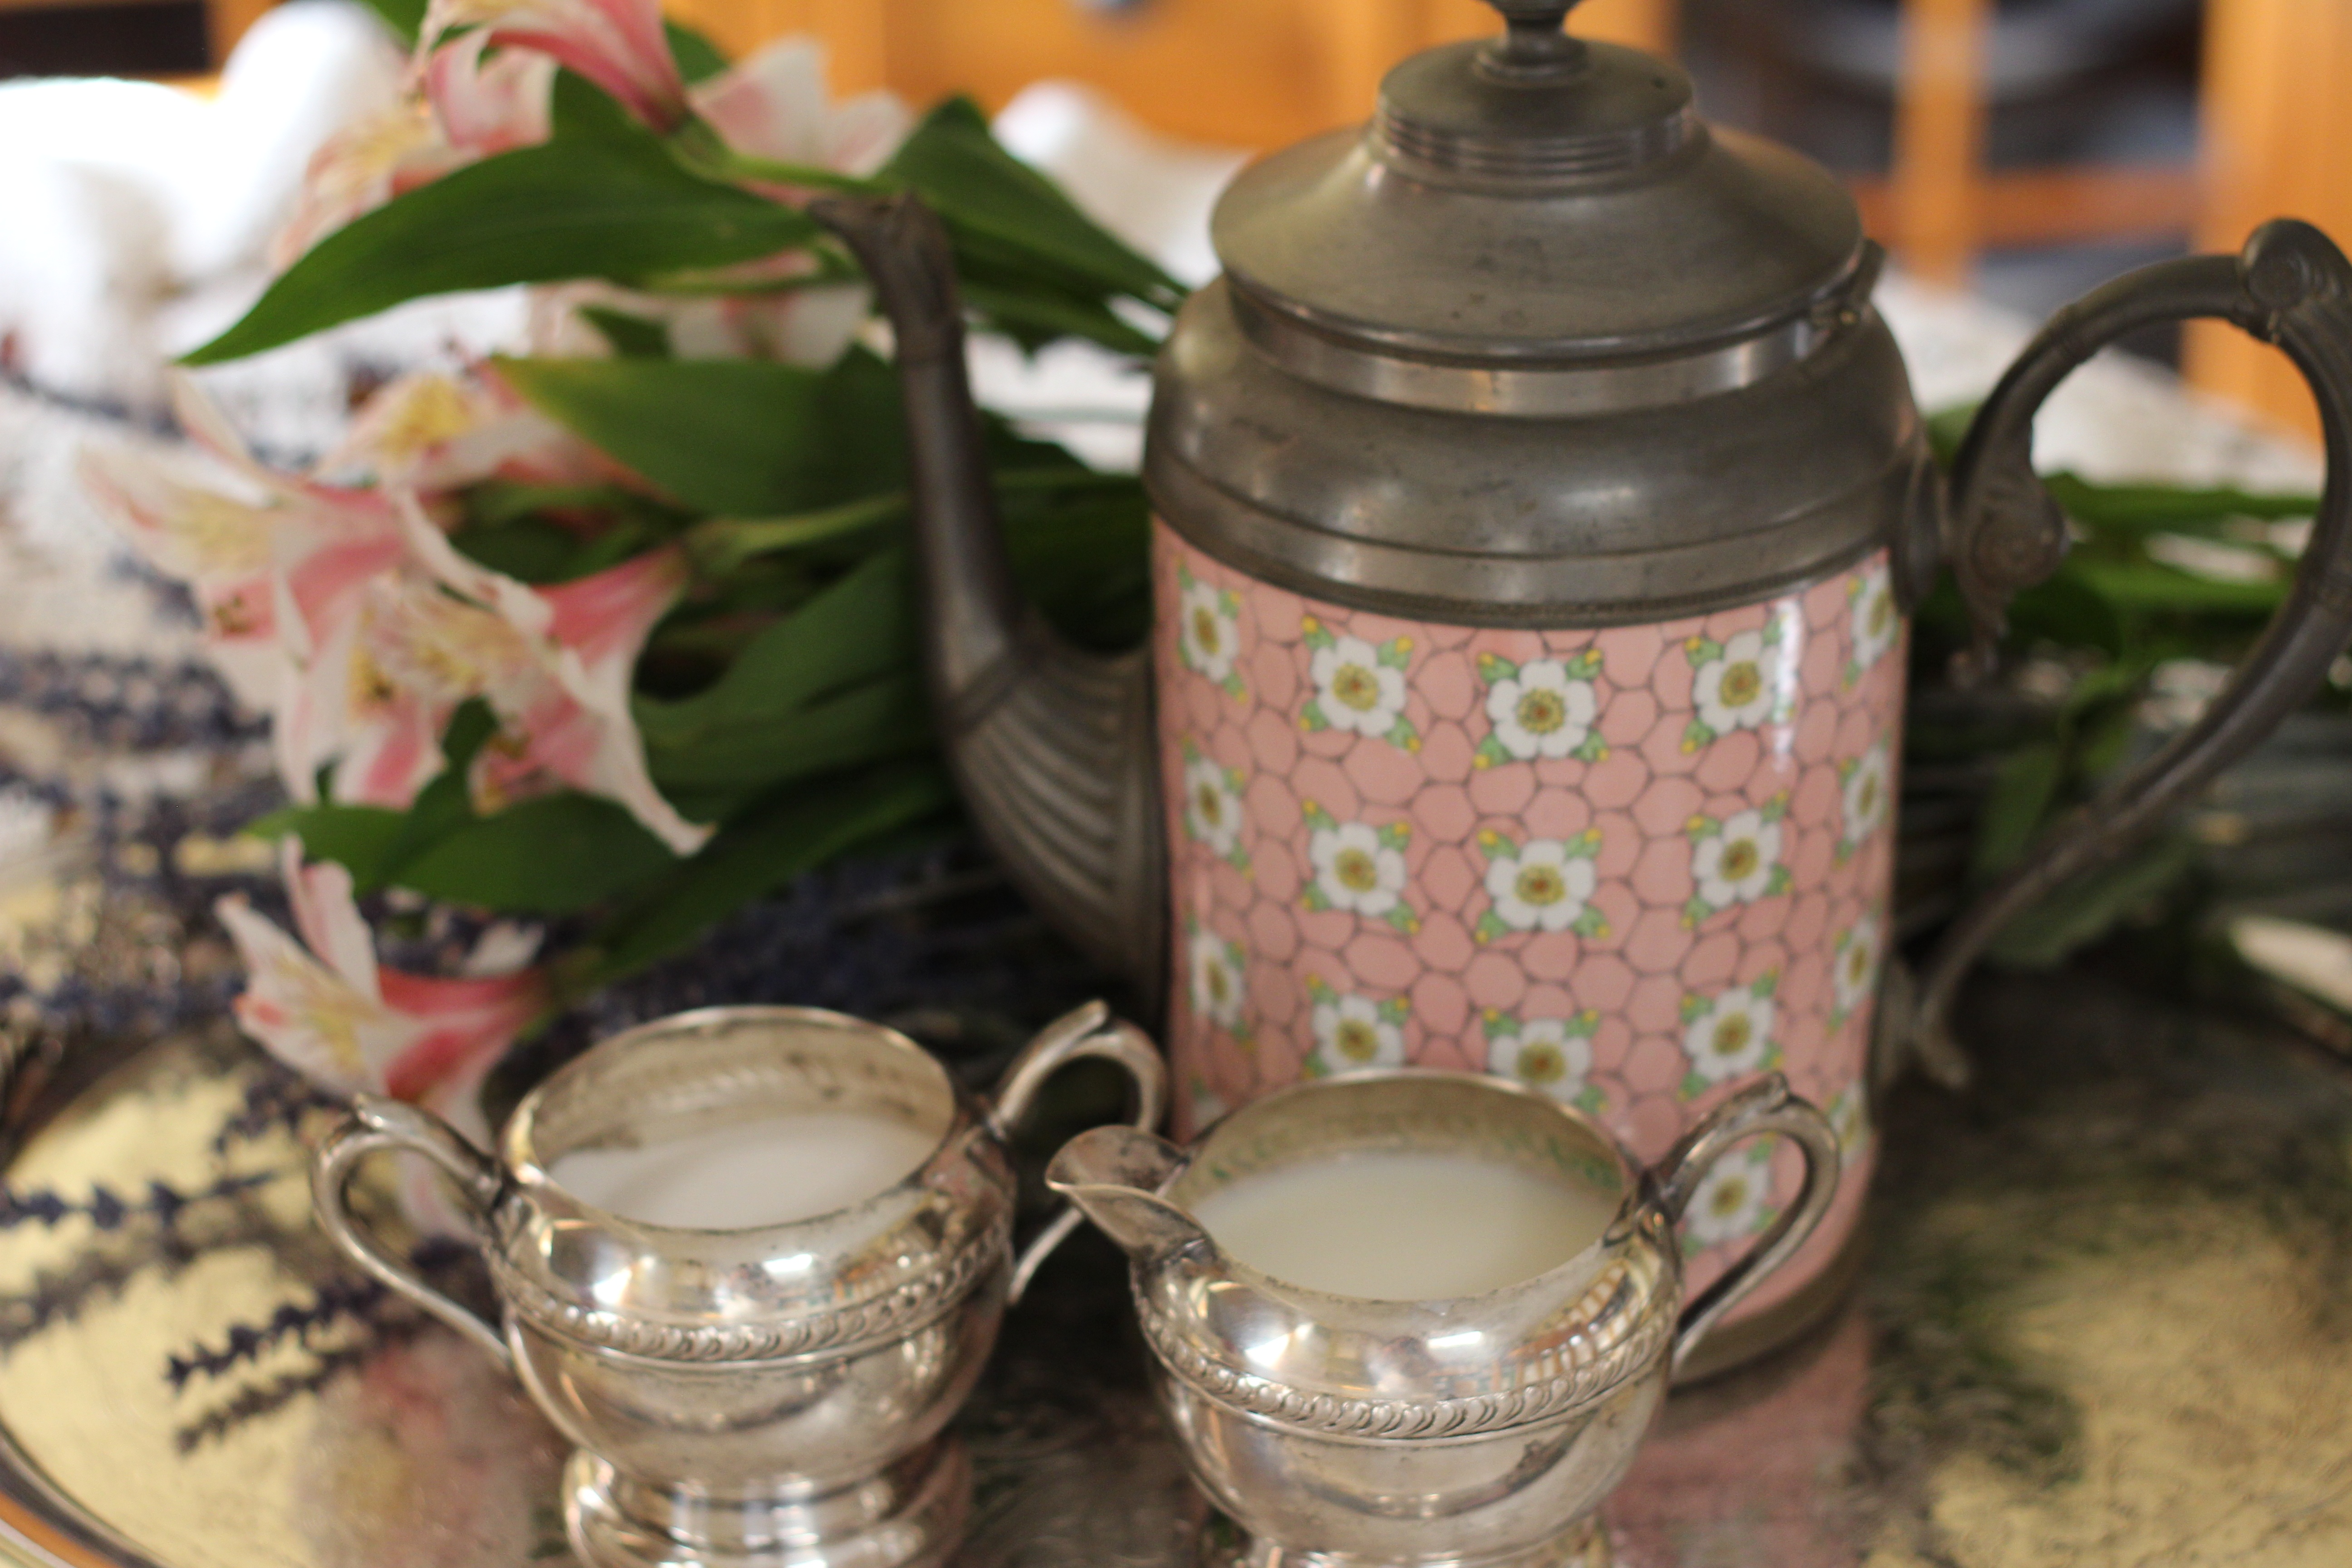
coffee, antique, tea, flower, food, beverage, drink, lighting, mason jar, tea party, drinkware, sugar and cream